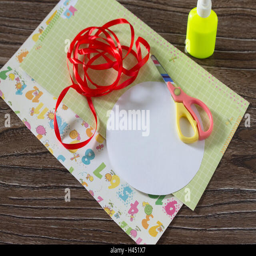
sheets of paper , glue , scissors and tape on a wooden table .